Academy Street Historic District (Madison, North Carolina)

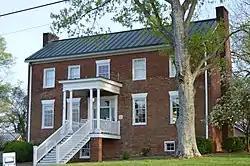
Twitchell-Gallaway House

Academy Street Historic District is a national historic district located at Madison, Rockingham County, North Carolina, United States. It encompasses 12 contributing buildings in the town of Madison. It was developed from the mid-19th to mid-20th century, and includes notable examples of a variety of popular architectural styles. Notable buildings include the Twitchell-Gallaway House (1824), Foy-McAnally House (c. 1840, 1852), Cardwell-Black House (c. 1860), Churchill House, Martin House (c. 1870), Madison United Methodist Church (early 1900s), Pratt-Van Noppen House, and Wakeham (1921).